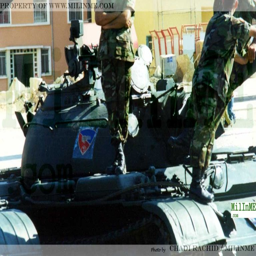
invention during the military parade .